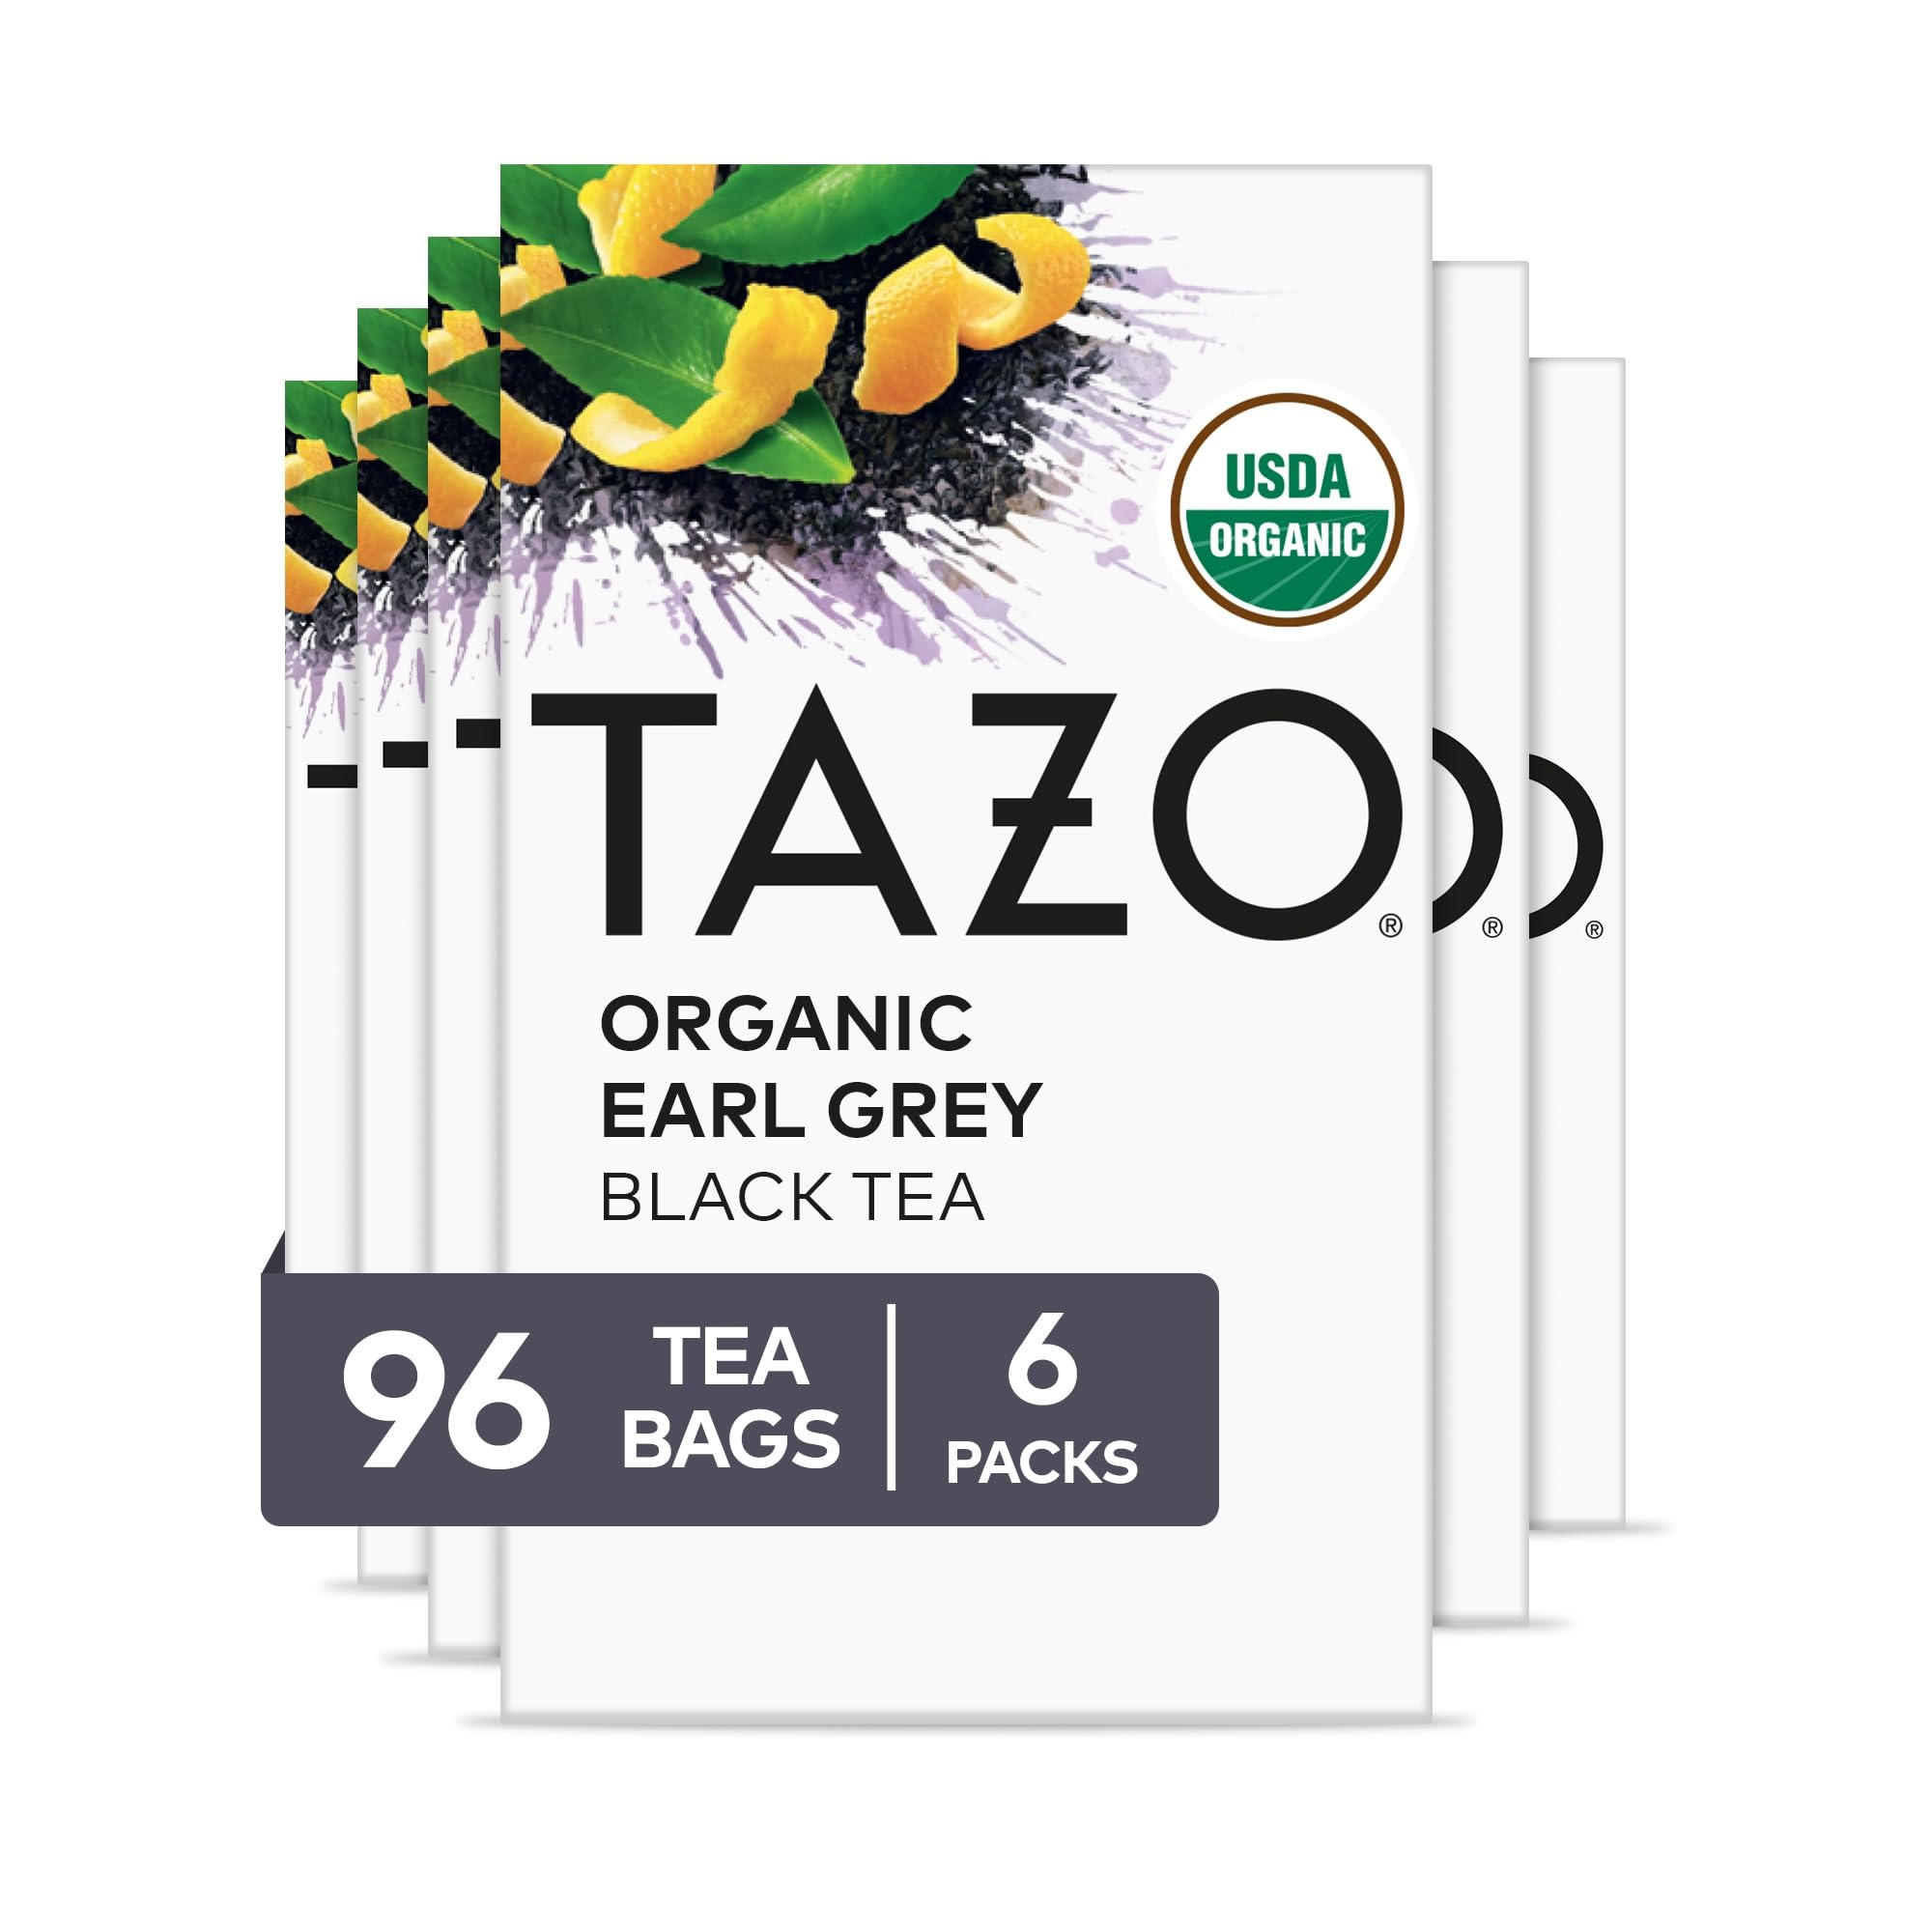
Item Name: TAZO Regenerative Earl Grey for Health and Wellness, High Caffeine and Bold Flavor, 16 Count (Pack of 6)
Bullet Point 1: TAZO ORGANIC CHAI: This tea brings together the richest spices from all around the world
Bullet Point 2: WHAT YOU'LL GET: This blend combines bold black teas with warm notes of ginger, cardamom, and cinnamon
Bullet Point 3: ENJOY TAZO TEA ANYTIME: Caffeine Just the right for an invigorating morning or afternoon pick-me-up black tea
Bullet Point 4: EASY TO MAKE: Bring fresh, filtered water to a boil, pour over tea bag, and steep for 5 minutes
Bullet Point 5: TRUSTED COMPANY: TAZO Teas are produced without genetic engineering, meeting the Non-GMO Project Standard. Ingredients are expertly sourced giving a taste for you to savor
Value: 1.0
Unit: Count

Price: 29